Regit

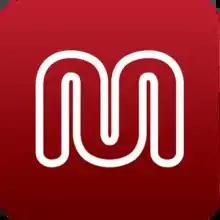
Motoring.co.uk

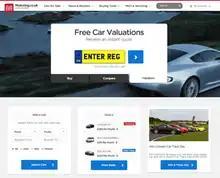
Screenshot of Motoring.co.uk's homepage

The company was founded in 2008 as Motoring.co.uk by Terry Hogan and Chris Green and provides various tools for motorists including free car valuations, car comparison and car reviews. As of 2015, it had two million registered users with over 850,000 monthly visits.